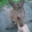
Label: kangaroo